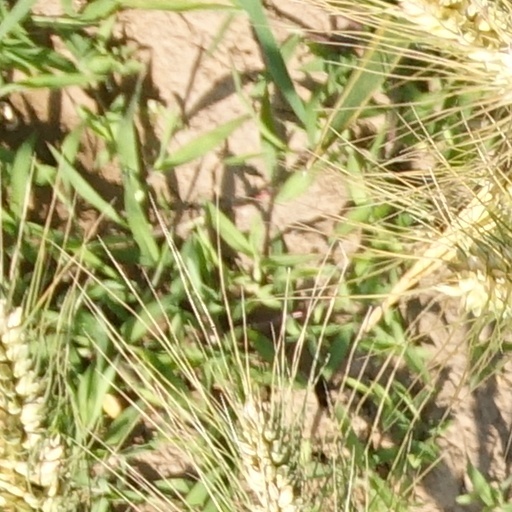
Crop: wheat